The Upper Crust

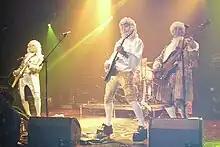
The Upper Crust in 2007

The Upper Crust is an American hard rock band from Boston, Massachusetts. The members adopt the personae of 18th-century aristocratic fops and sing songs from that perspective. They use titles of nobility, wear powdered wigs and period costumes, and maintain a snobbish attitude both during live performance and on their albums. The members say that their guiding philosophy is "if not great and excellent, then debauched."